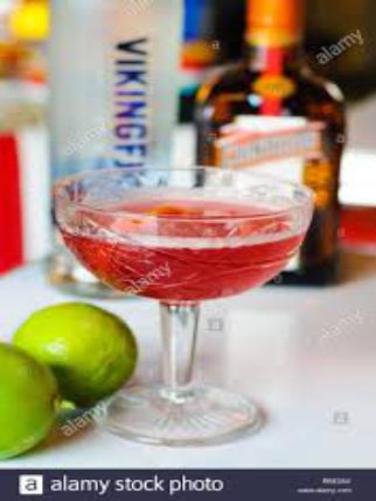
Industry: Food